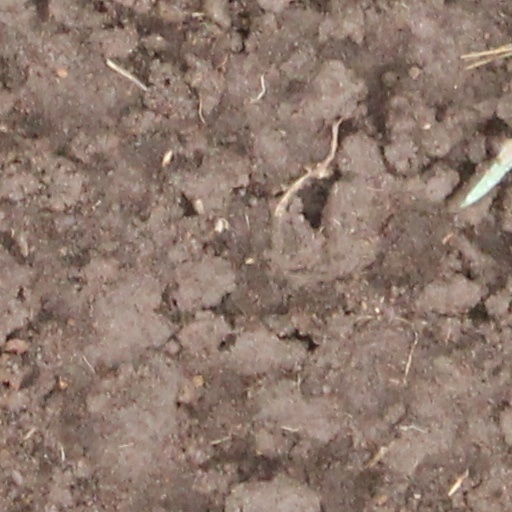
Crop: wheat